Big Brother (British TV series) series 20

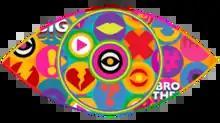
Series twenty logo

Big Brother 2023, also known as Big Brother 20, was the twentieth series of "Big Brother" to air in the United Kingdom. It is the first series to air on ITV2 after ITV gained the rights to the series in August 2022, almost four years since it last aired on Channel 5. The series began on 8 October 2023, with a launch show airing simultaneously on both ITV (ITV1 and STV) and ITV2, with the remainder of the series broadcasting primarily on the latter channel. It is co-presented by AJ Odudu and Will Best, who also front the companion show, "".